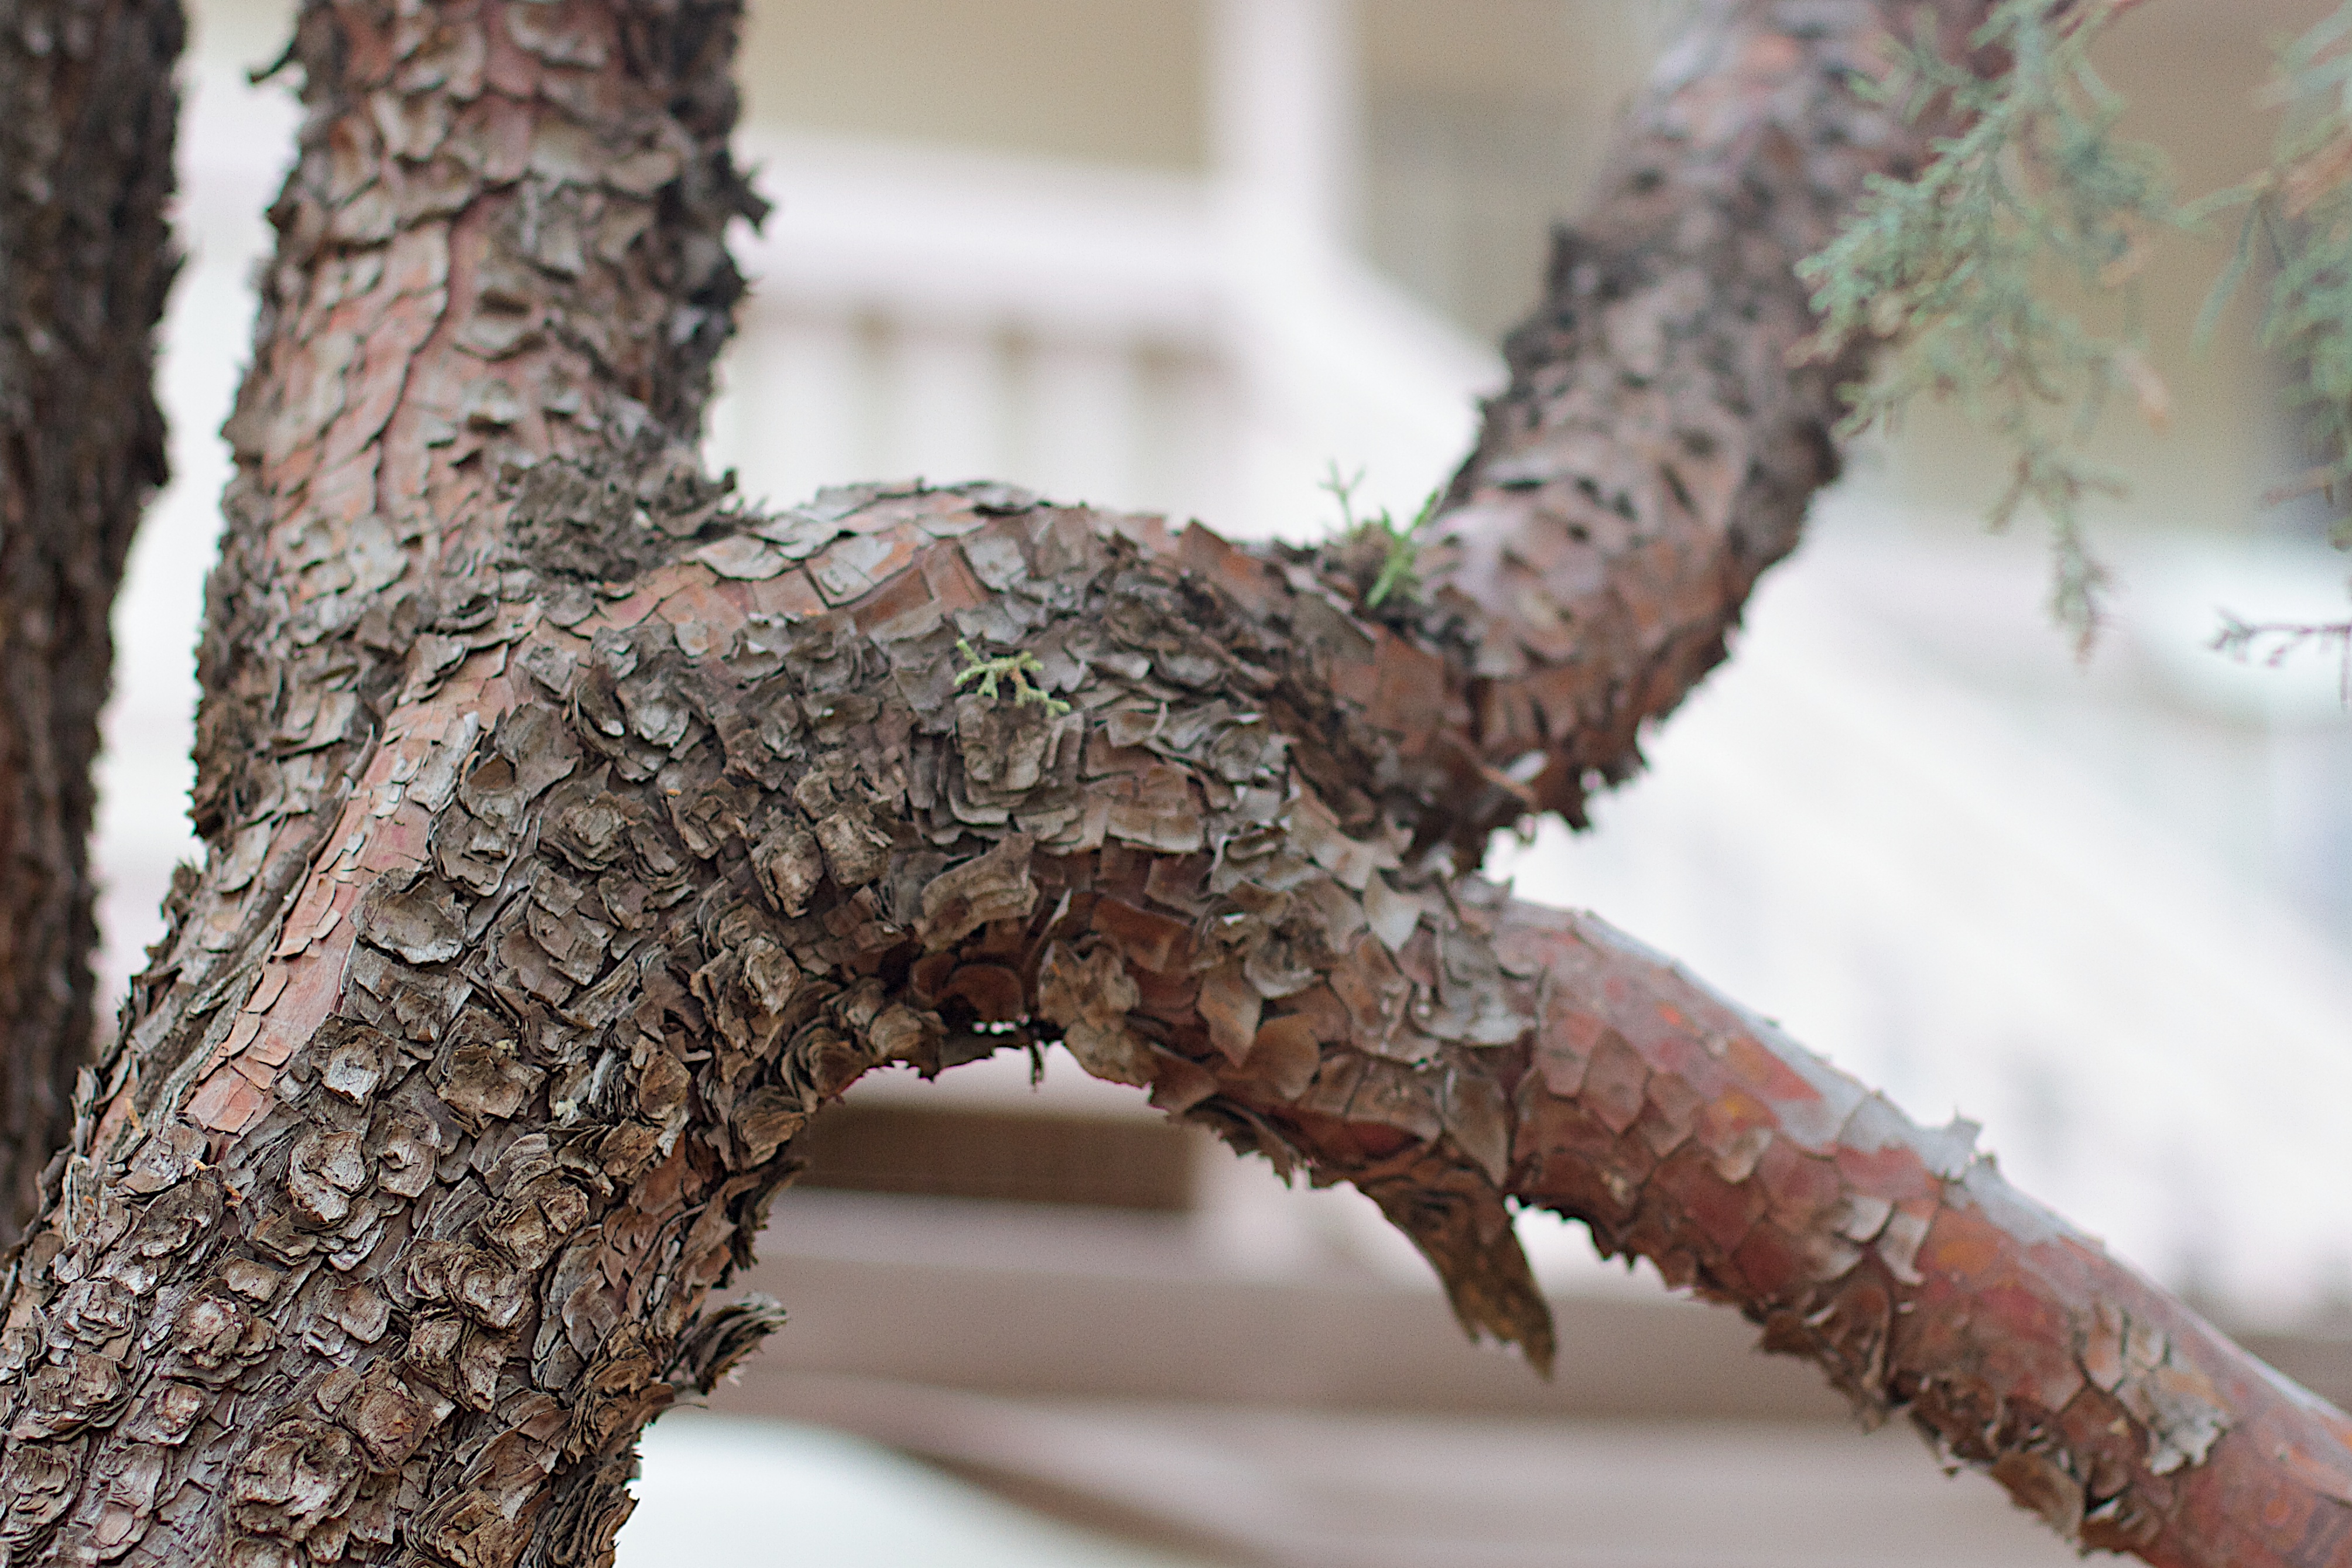
tree, branch, winter, plant, wood, leaf, flower, trunk, spring, season, twig, close up, woody plant, land plant